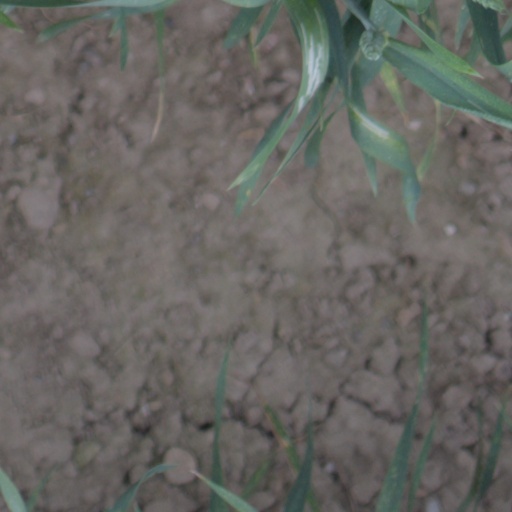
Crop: wheat